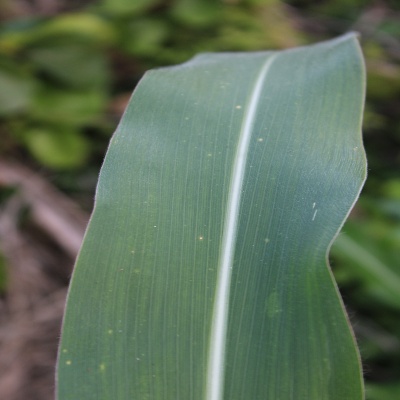
Crop: Maize
Condition: leaf spot